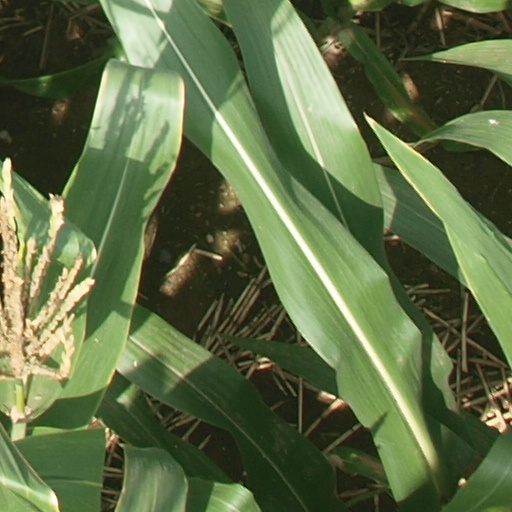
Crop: maize; corn